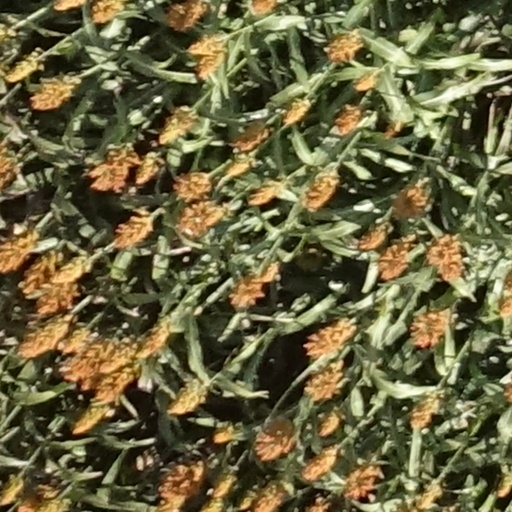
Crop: sorghum